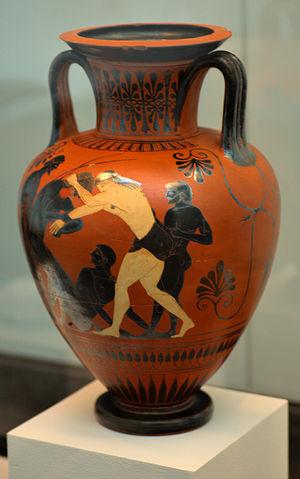
Peleus et Atalante luttant. Face A d'une amphore à col attique à figures noires, 500-490 av. J.-C.